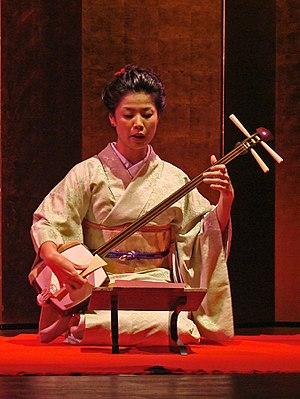
Fumie Hihara joue le shamisen. Spectacle d'Eiko Hatashi. Nihon Buyô %u2013 danse du Kabuki (Japon) accompagnée par Nobuko Matsumiya (koto) et Fumie Hihara (koto, shamisen). Auditorium du Musée Guimet samedi 22 novembre 2008 www.guimet.fr/Spectacles-septembre-2008
Les biens culturels immatériels du Japon, tels que définis par la loi japonaise pour la protection des biens culturels, sont des éléments du patrimoine culturel du Japon d'une haute valeur historique ou artistique comme le théâtre, la musique et les techniques artisanales. Le terme se réfère exclusivement aux compétences humaines possédées par des individus ou des groupes et qui sont indispensables pour produire les Biens Culturels.
Le théâtre japonais, qui se forme au cours du XIVᵉ siècle mais hérite de plusieurs siècles de danses rituelles et de spectacles de divertissement variés, se caractérise par un répertoire fortement ancré dans la littérature et par une forte tendance à la stylisation et à la recherche d’esthétisme.